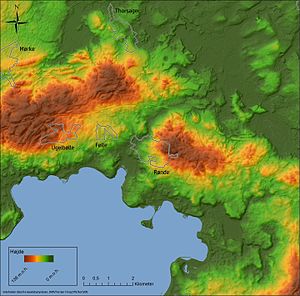
Rønde / Geografiske forhold
Digital højdemodel med indtegnede bygrænser for området omkring Rønde. Mod vest ligger byen nede i en tunneldal, og mod øst strækker den sig op ad en morænebakke.
Højdemodel for området omkring byen Rønde på det sydlige Djursland. Kortet er genereret på baggrund af data fra Geodatastyrelsen (DHM/terræn10 og DTK/kort200).
Rønde er en by på det sydlige Djursland med 2.962 indbyggere, beliggende i Bregnet Sogn, 30 kilometer nordøst for Aarhus og knap 32 kilometer sydvest for Grenaa. Byen er en del af Syddjurs Kommune og hører til Region Midtjylland. Indtil 2007 var den hovedsæde for Rønde Kommune i Århus Amt.